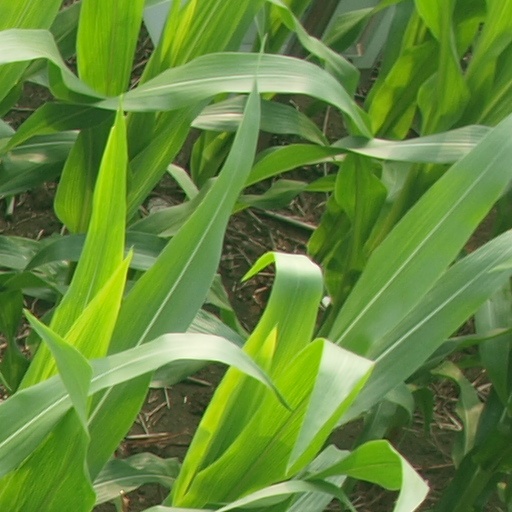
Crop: maize; corn